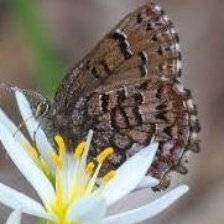
Species: EASTERN PINE ELFIN